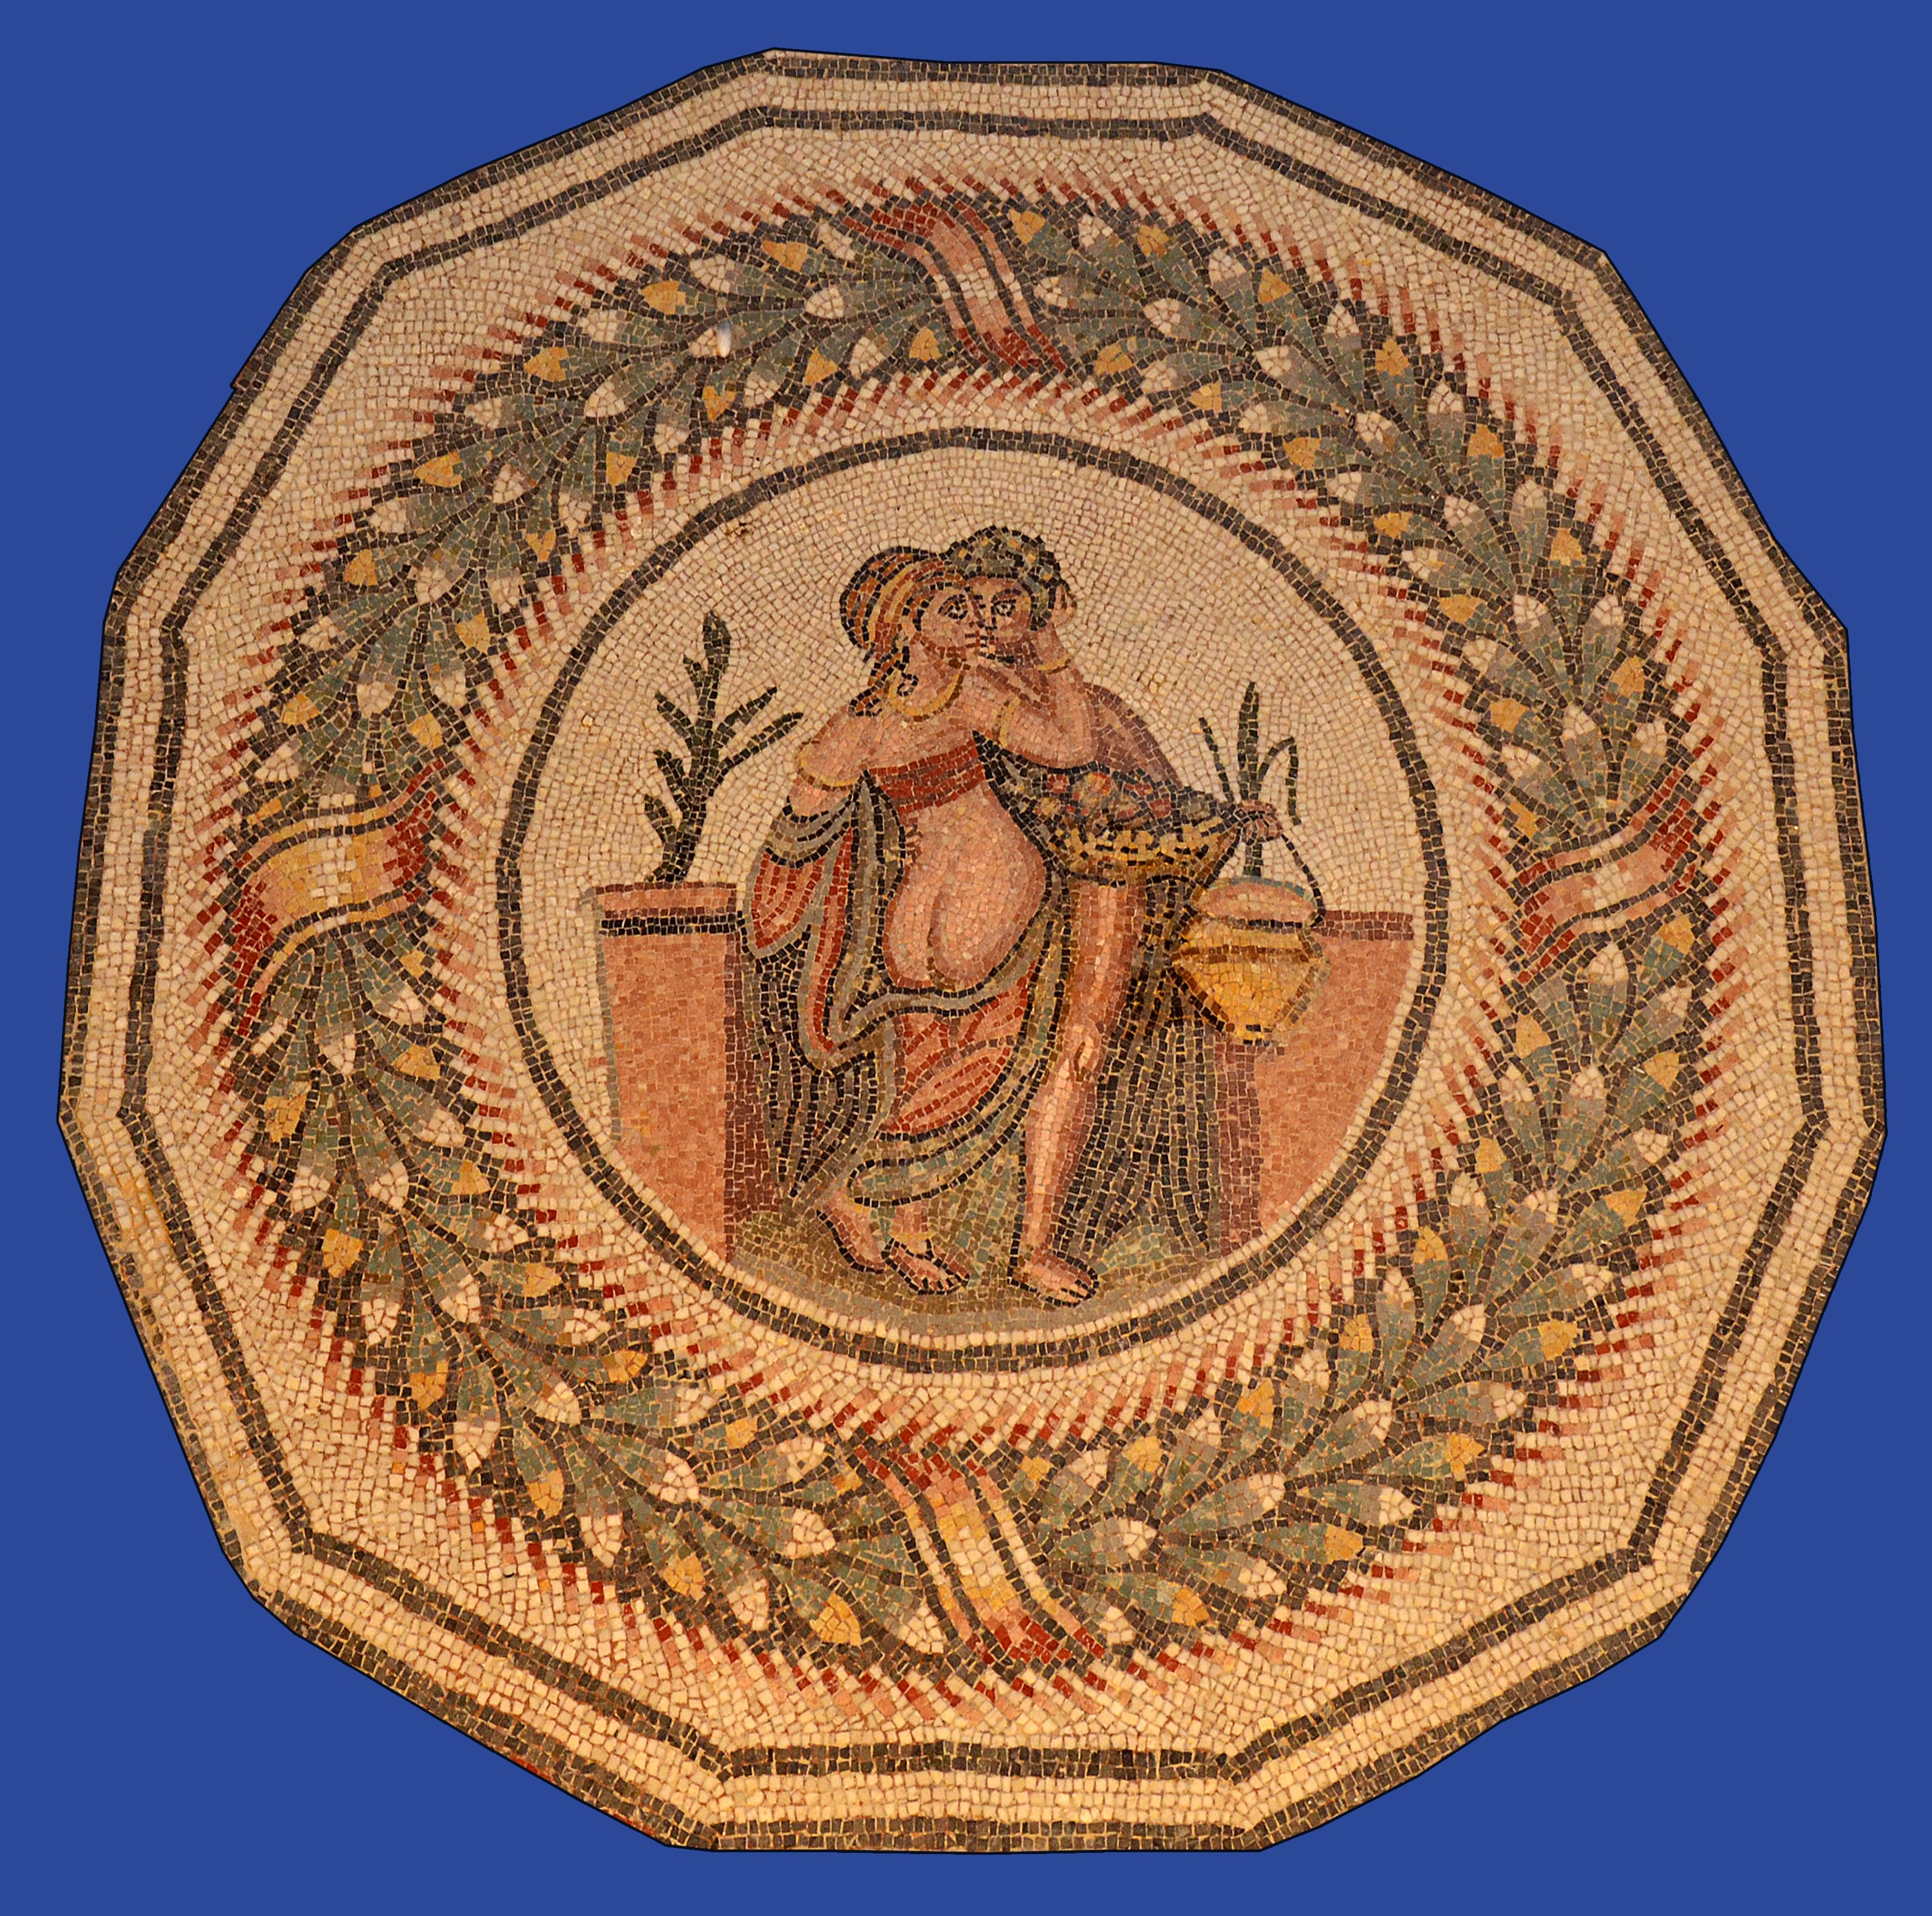
mosaic, sicily, archaeological site, ancient history, roman villa of casale, the king's chamber